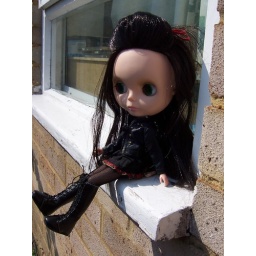
Polly-Jean wants to join Liz,Mark,Eustacia and Marsha in their black rebel motorcycle club!